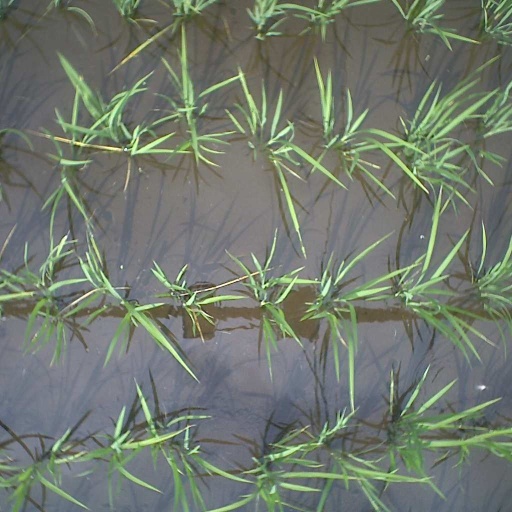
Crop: rice